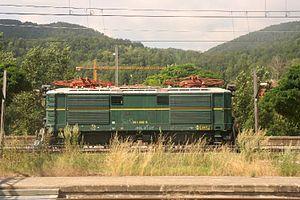
La série 281 de la Renfe est une série de 7 locomotives électriques de type BB Midi, mises en service à partir de 1929.